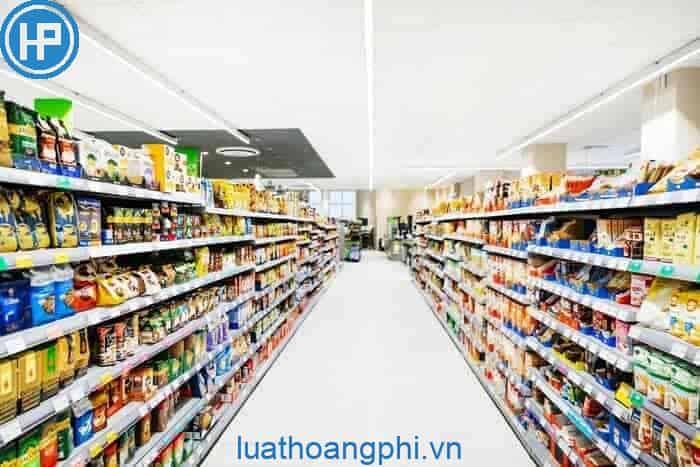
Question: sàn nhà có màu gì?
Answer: sàn nhà có màu trắng